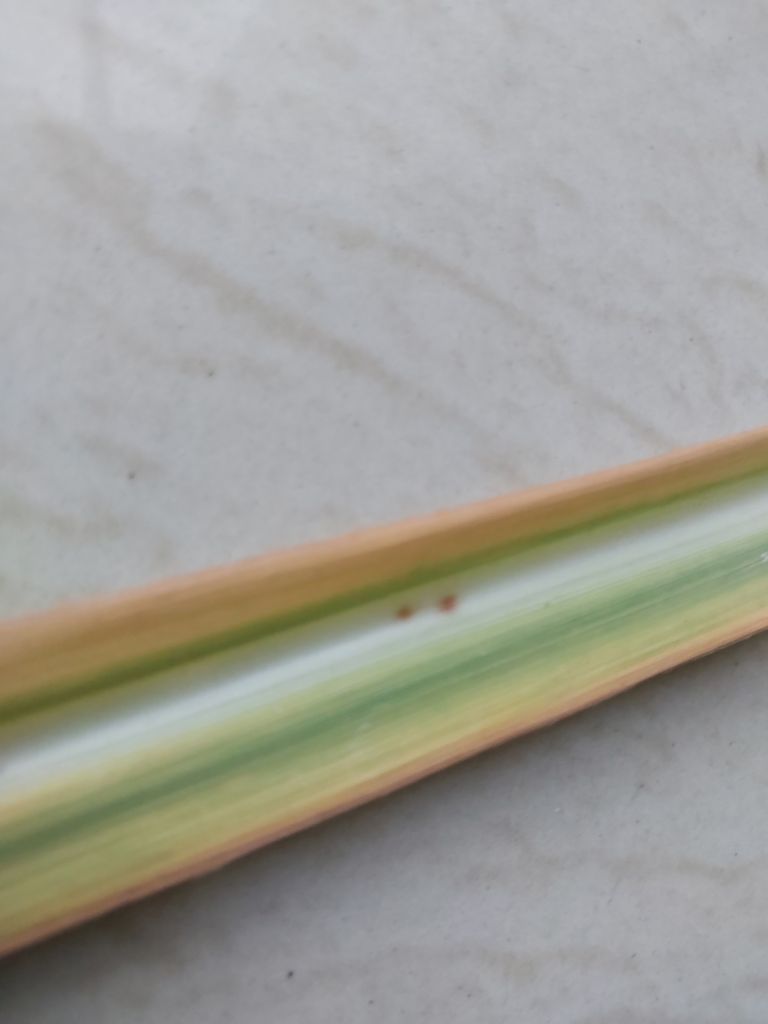
Label: Brown Spot